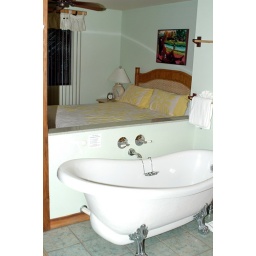
From the door looking into the master bedroom. Shower and old fashion tub in the master bedroom.